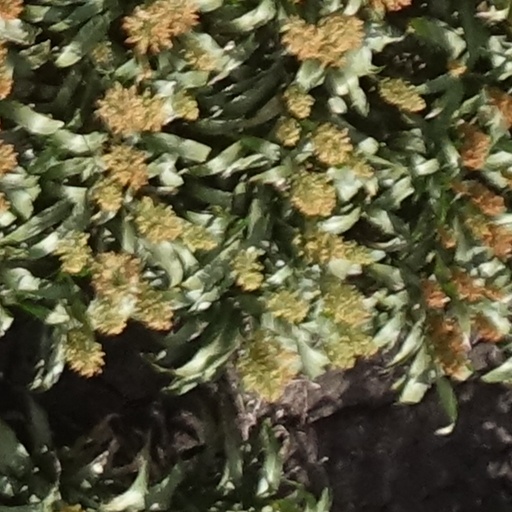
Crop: sorghum